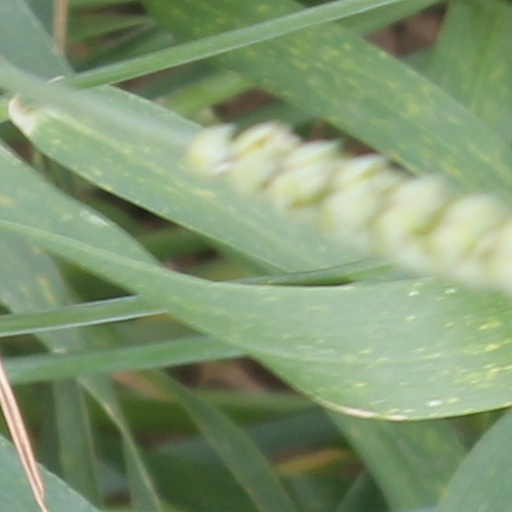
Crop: wheat